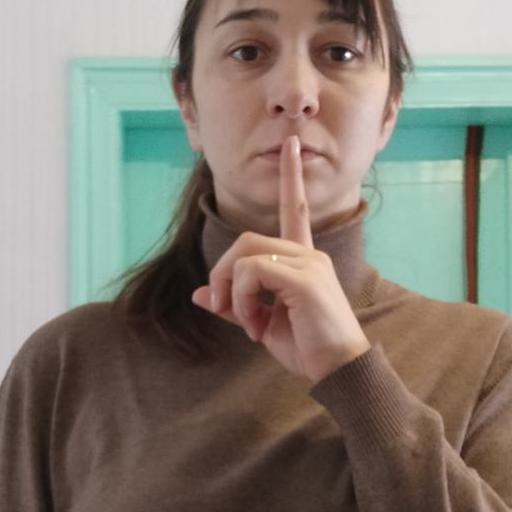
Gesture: mute